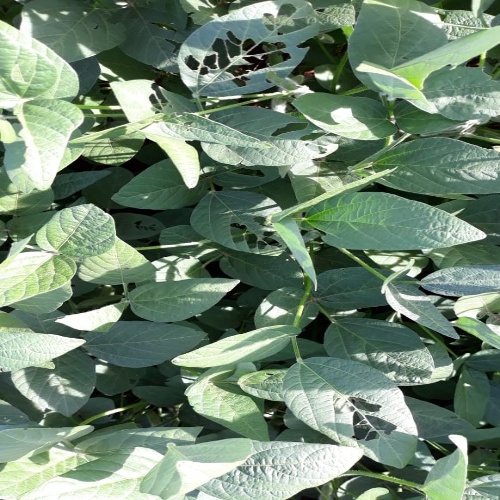
Label: Caterpillar